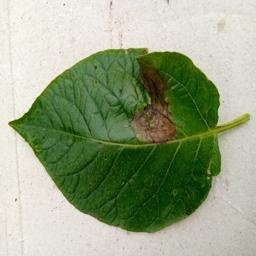
Etiqueta: Late Blight